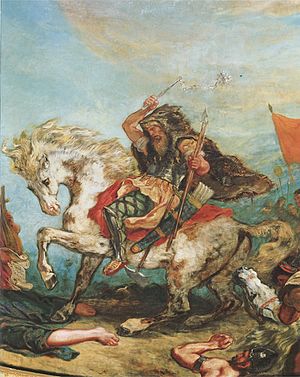
Attila
Portræt af Eugène Delacroix, malet mellem 1843 og 1847
Attila var den mest magtfulde af de hunniske konger. Han regerede datidens største rige i Europa fra 434 til sin død. Riget strakte sig fra Centraleuropa til Sortehavet og fra Donau til Østersøen. På den tid var han én af de alvorligste fjender for både det østromerske og det vestromerske rige. Han trængte ind på Balkan to gange og omringede Konstantinopel den anden gang. Han gik ind i Gallien og nåede så langt som til Orléans, før han blev afvist i slaget ved Chalons, og han drev den vestromerske kejser Valentinian 3. ud af hovedstaden Ravenna i 452.